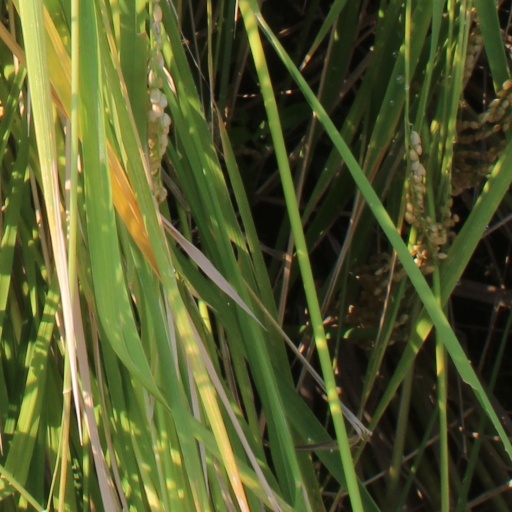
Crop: rice